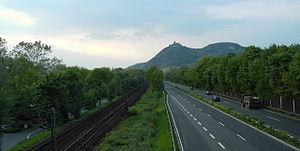
Le Drachenfels, terme allemand signifiant littéralement « rocher du dragon », est une colline d'Allemagne constituant les restes d'un ancien volcan. Faisant partie du massif des Siebengebirge, ce sommet de 321 mètres d'altitude domine le Rhin ainsi que l'agglomération de Bonn qui viennent buter à ses pieds. Le Drachenfels fut le théâtre d'une des scènes se rattachant à la légende des Nibelungen : la défaite du dragon Fáfnir par Siegfried.